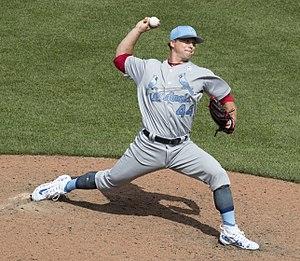
Trevor Jordan Rosenthal est un lanceur droitier des Ligues majeures de baseball.